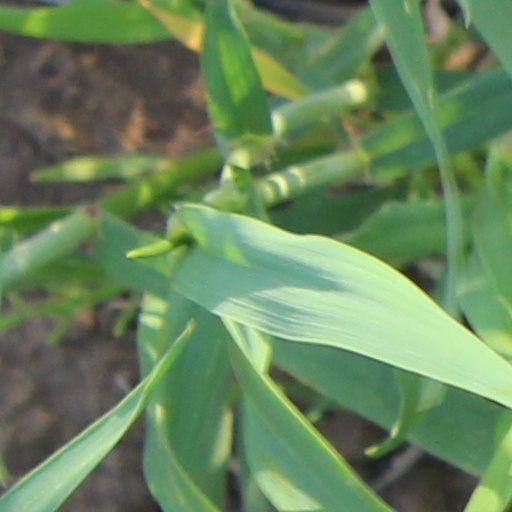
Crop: wheat